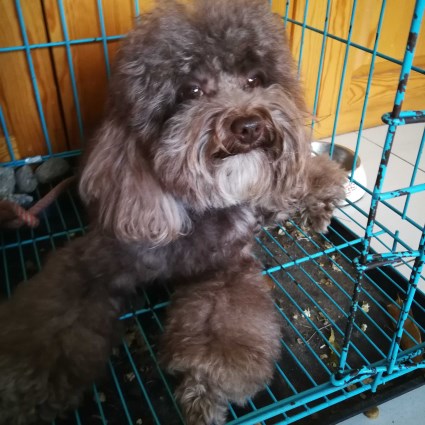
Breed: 7449-n000128-teddy